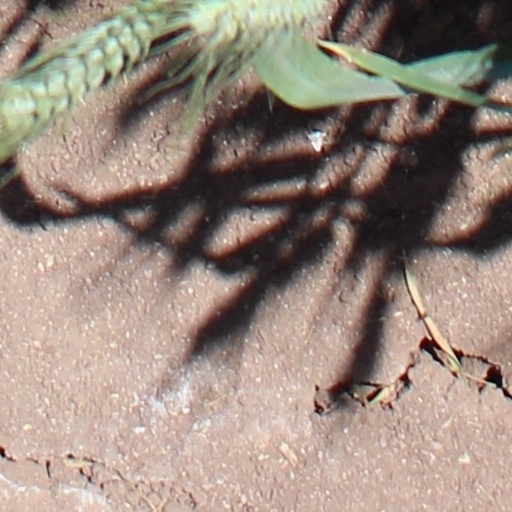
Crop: wheat